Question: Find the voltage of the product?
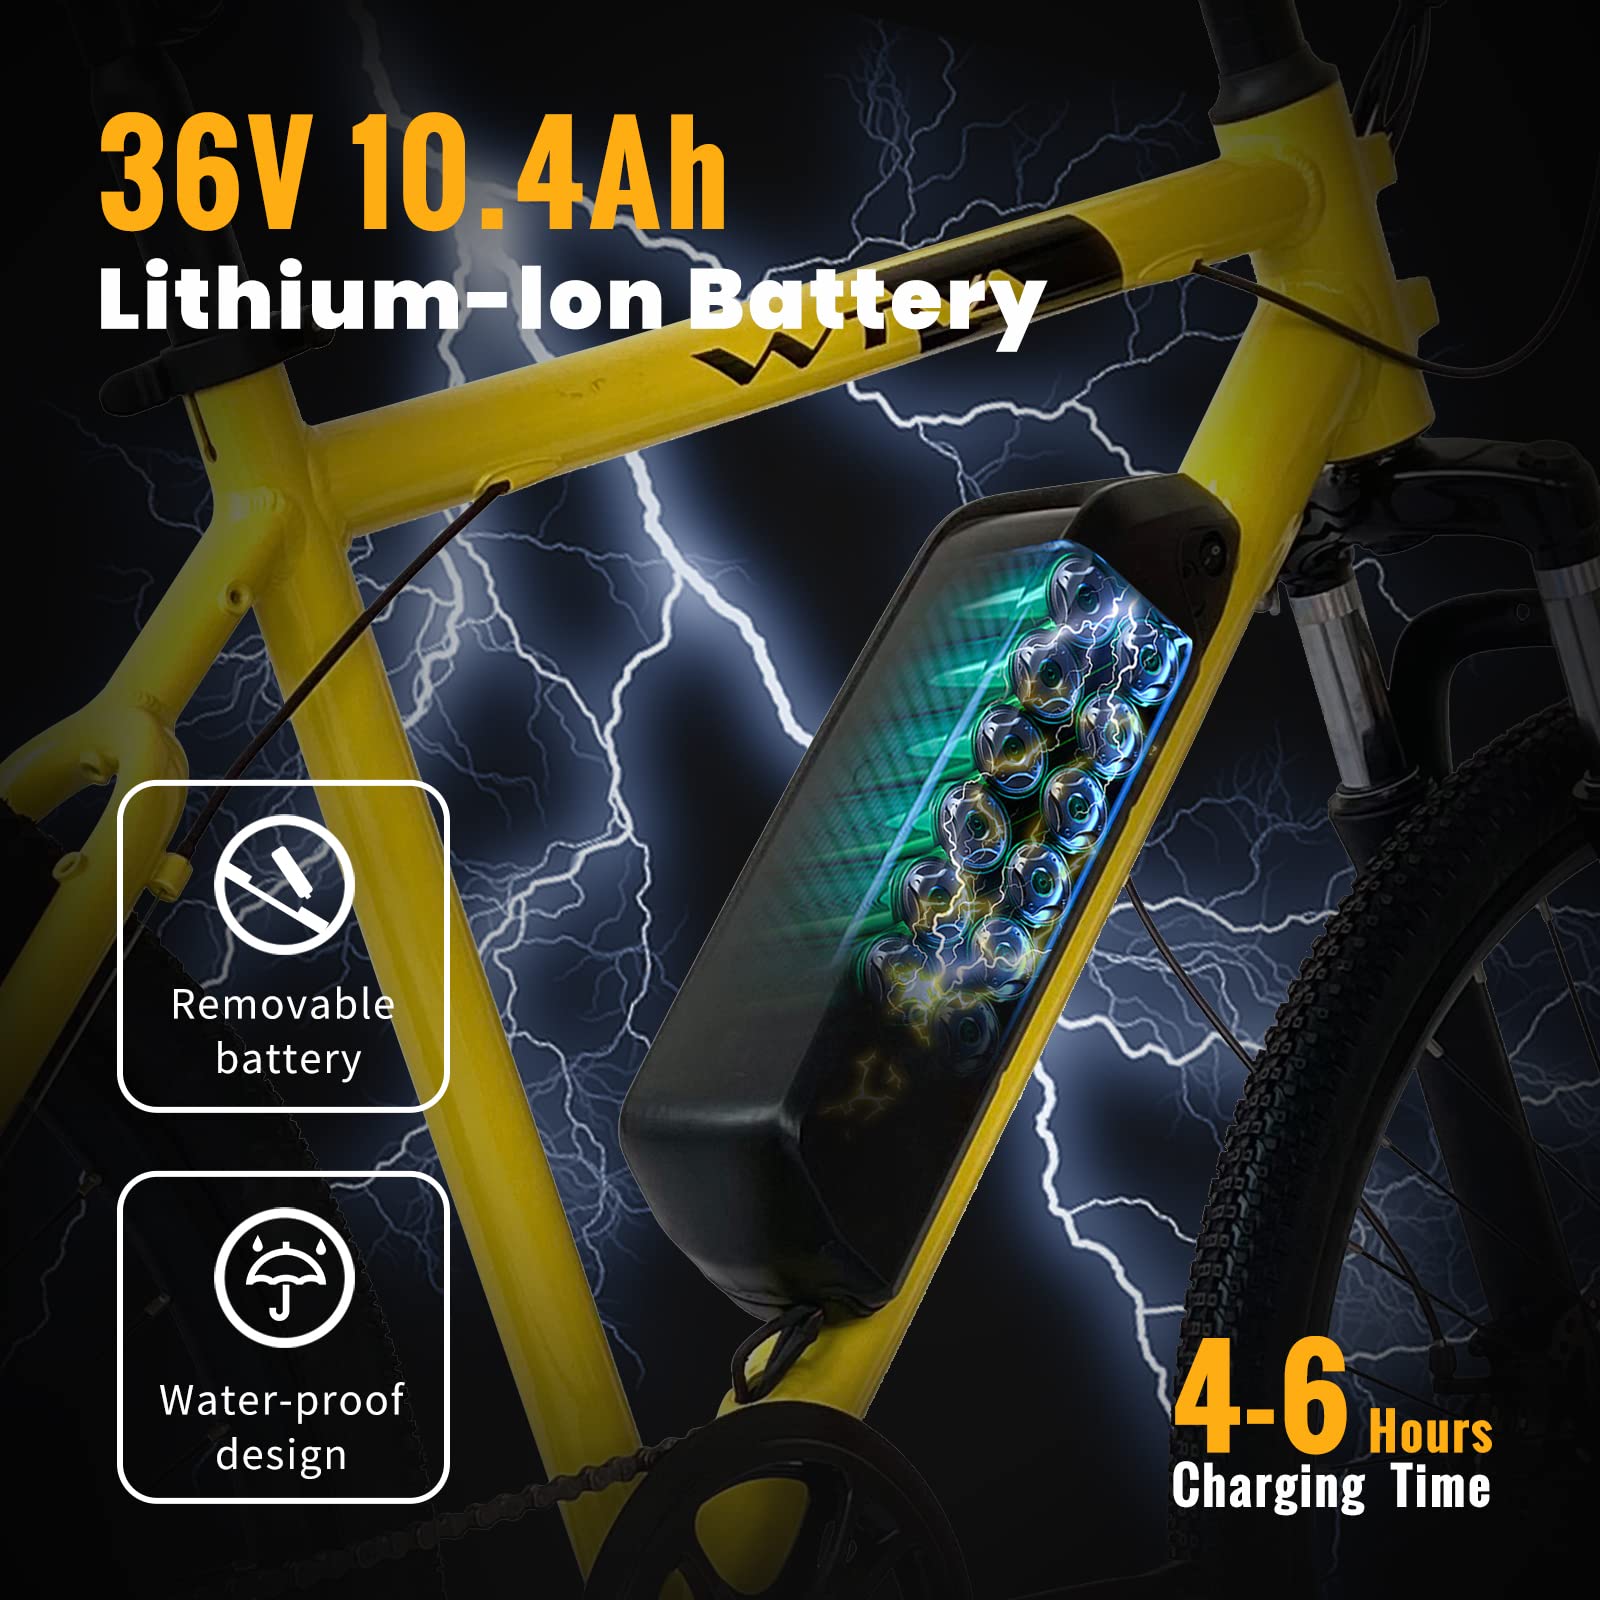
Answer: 36.0 volt